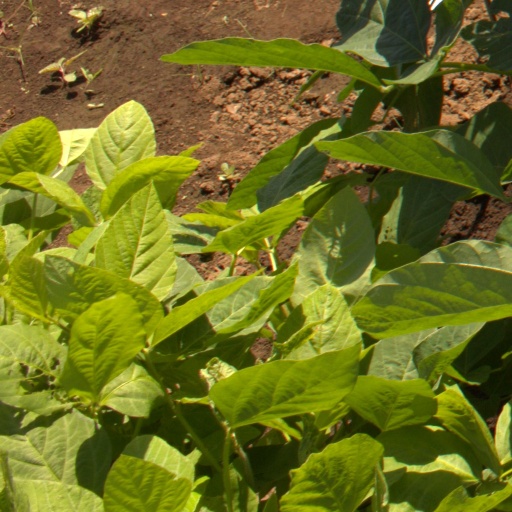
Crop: soybean